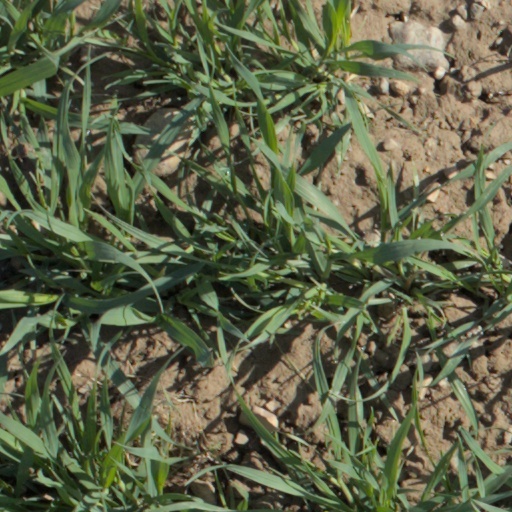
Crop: wheat